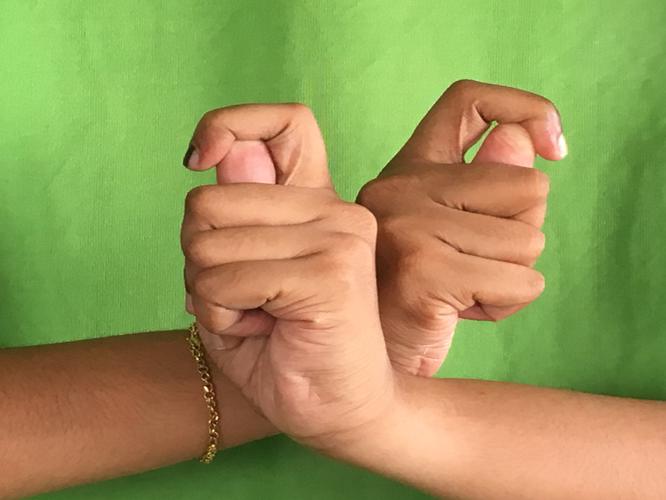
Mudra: Berunda
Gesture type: double_hand